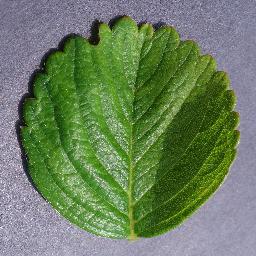
Label: Strawberry___healthy